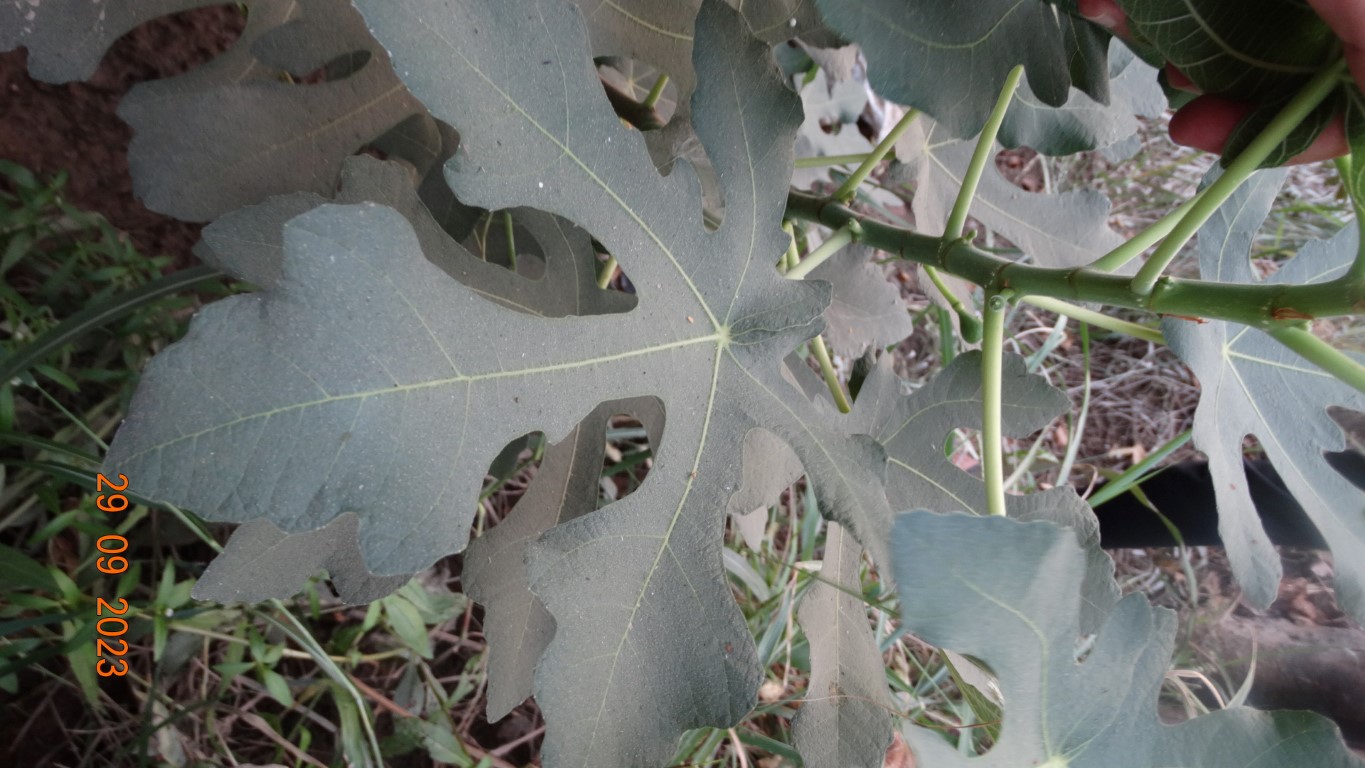
Label: healthy